Ichimatsu Tanaka

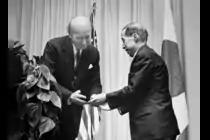
The Smithsonian Institution honors Ichimatsu Tanaka by awarding the Fourth Charles Lang Freer medal in a ceremony in Washington, D.C., on May 2, 1973.

Tanaka was born in Tsuruoka, Yamagata Prefecture.